Canadair CL-215

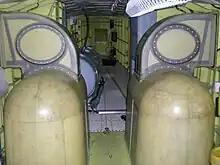
Water tanks with fire suppressant tank at the rear. At the top of the tanks are funnels that allow water to spill overboard if excess is collected during replenishment operations

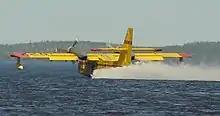
A CL-215 in the Abitibi-Témiscamingue region, in the Canadian province of Québec

In 1987, the CL-215T was announced, with improvements in handling brought about by design changes to the wings and empennage, and more powerful Pratt & Whitney turboprop engines. Originally the follow-up CL-215T was to be a simple turboprop-powered development of the CL-215, and Canadair converted two aircraft in 1989 to act as development aircraft. The first of these flew on 8 June 1989. Retrofit kits for CL-215s to the new standard are offered, but Canadair elected not to build new CL-215Ts and instead developed the CL-415. Cascade Aerospace, Canada, offers CL-215 to CL-215T engine retrofits using the Bombardier kit and Pratt & Whitney Canada PW123AF engines.